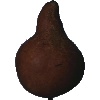
Label: pear_kaiser